Great Northern Highway

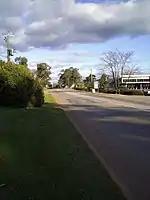
View south from Bindoon

In the Wheatbelt, Great Northern Highway links small town sites with the surrounding rural farmland, occasionally passing by remnant patches of woodlands.